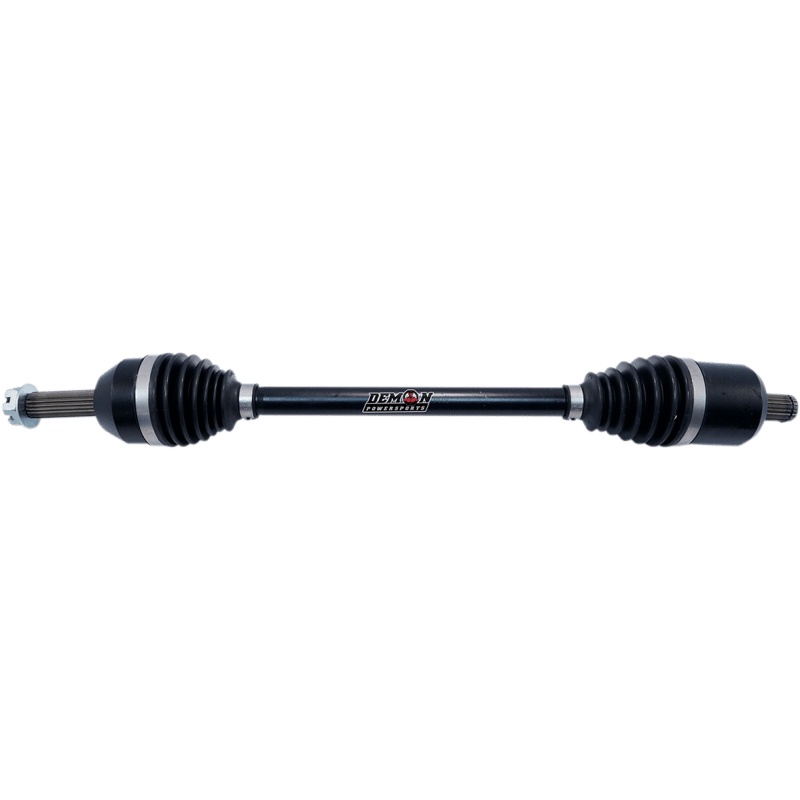
Demon Heavy-Duty Drive Shaft CF Moto Zforce
Heavy Duty Complete Axle We have updated our cage material to 4340 chromoly Completely redesigned cage Thicker wall than the previous design More durable and stronger than ever Better performance Smaller window, increasing surface area minimizing fracture points Micro polished components Dual Heat Treated High Strength Chromoly Steel Shaft Built with stronger components than OEM axles Double plunge which allows more suspension Larger swing angle up to 47 degrees outboard Axles come fully assembled for direct plug & play As now applicable to some fitments Backed by a 12 - months warranty with no replacement fees
Brand: Demon
Category: Vehicles & Parts > Vehicle Parts & Accessories > Motor Vehicle Parts > Motor Vehicle Transmission & Drivetrain Parts > Drive Shafts